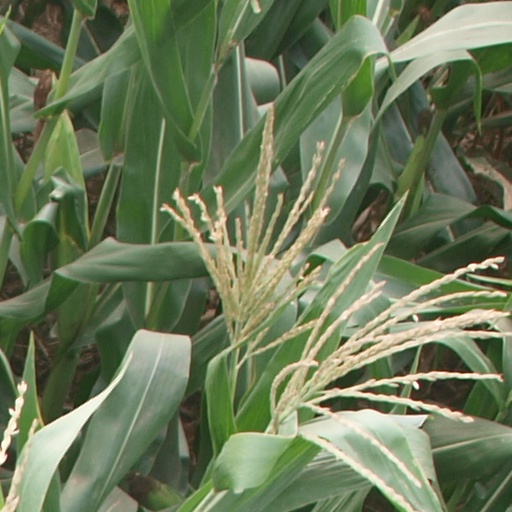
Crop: maize; corn